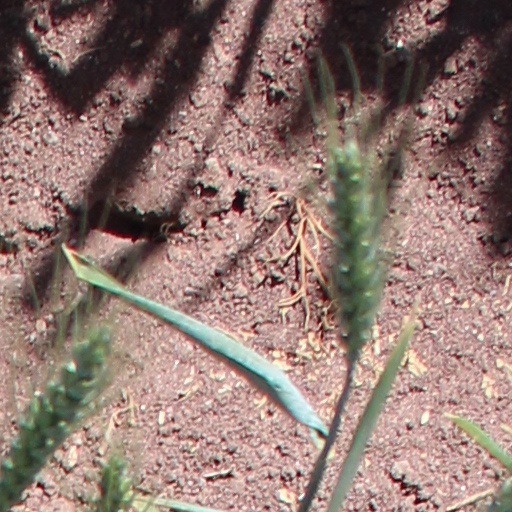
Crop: wheat